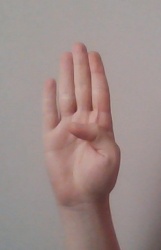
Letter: kaaf